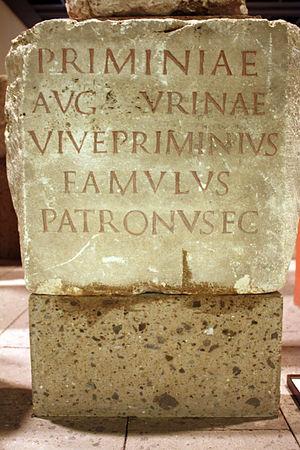
Musée romain-germanique de Cologne (Allemagne) - Stèle funéraire de Priminia Augurina. 2e ou 3e siècle après J.C.. Le texte est taillé autour d'un défaut dans la pierre. Inventaire 25874.